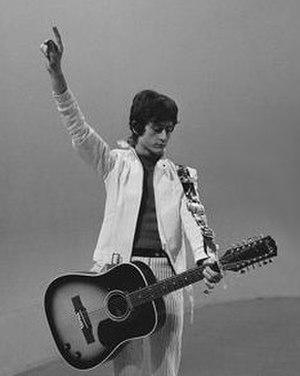
Michel Polnareff à la télévision néerlandaise en 1967.
Cet article contient une chronologie des principaux événements reliés à l'univers du rock en France.